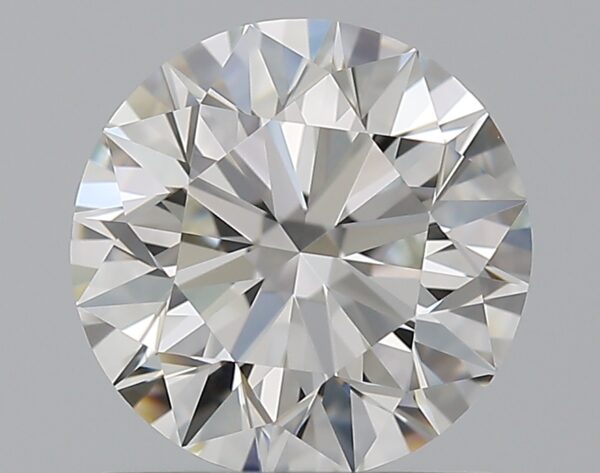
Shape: round
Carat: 1.12
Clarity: IF
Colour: G
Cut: EX
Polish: EX
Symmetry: EX
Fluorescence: F
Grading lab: GIA
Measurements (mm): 6.58 x 6.62 x 4.13